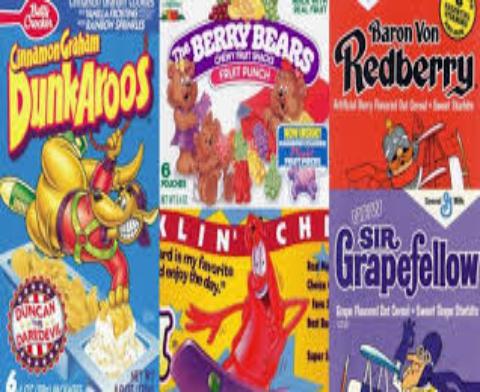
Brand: Baron von Redberry
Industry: Leisure